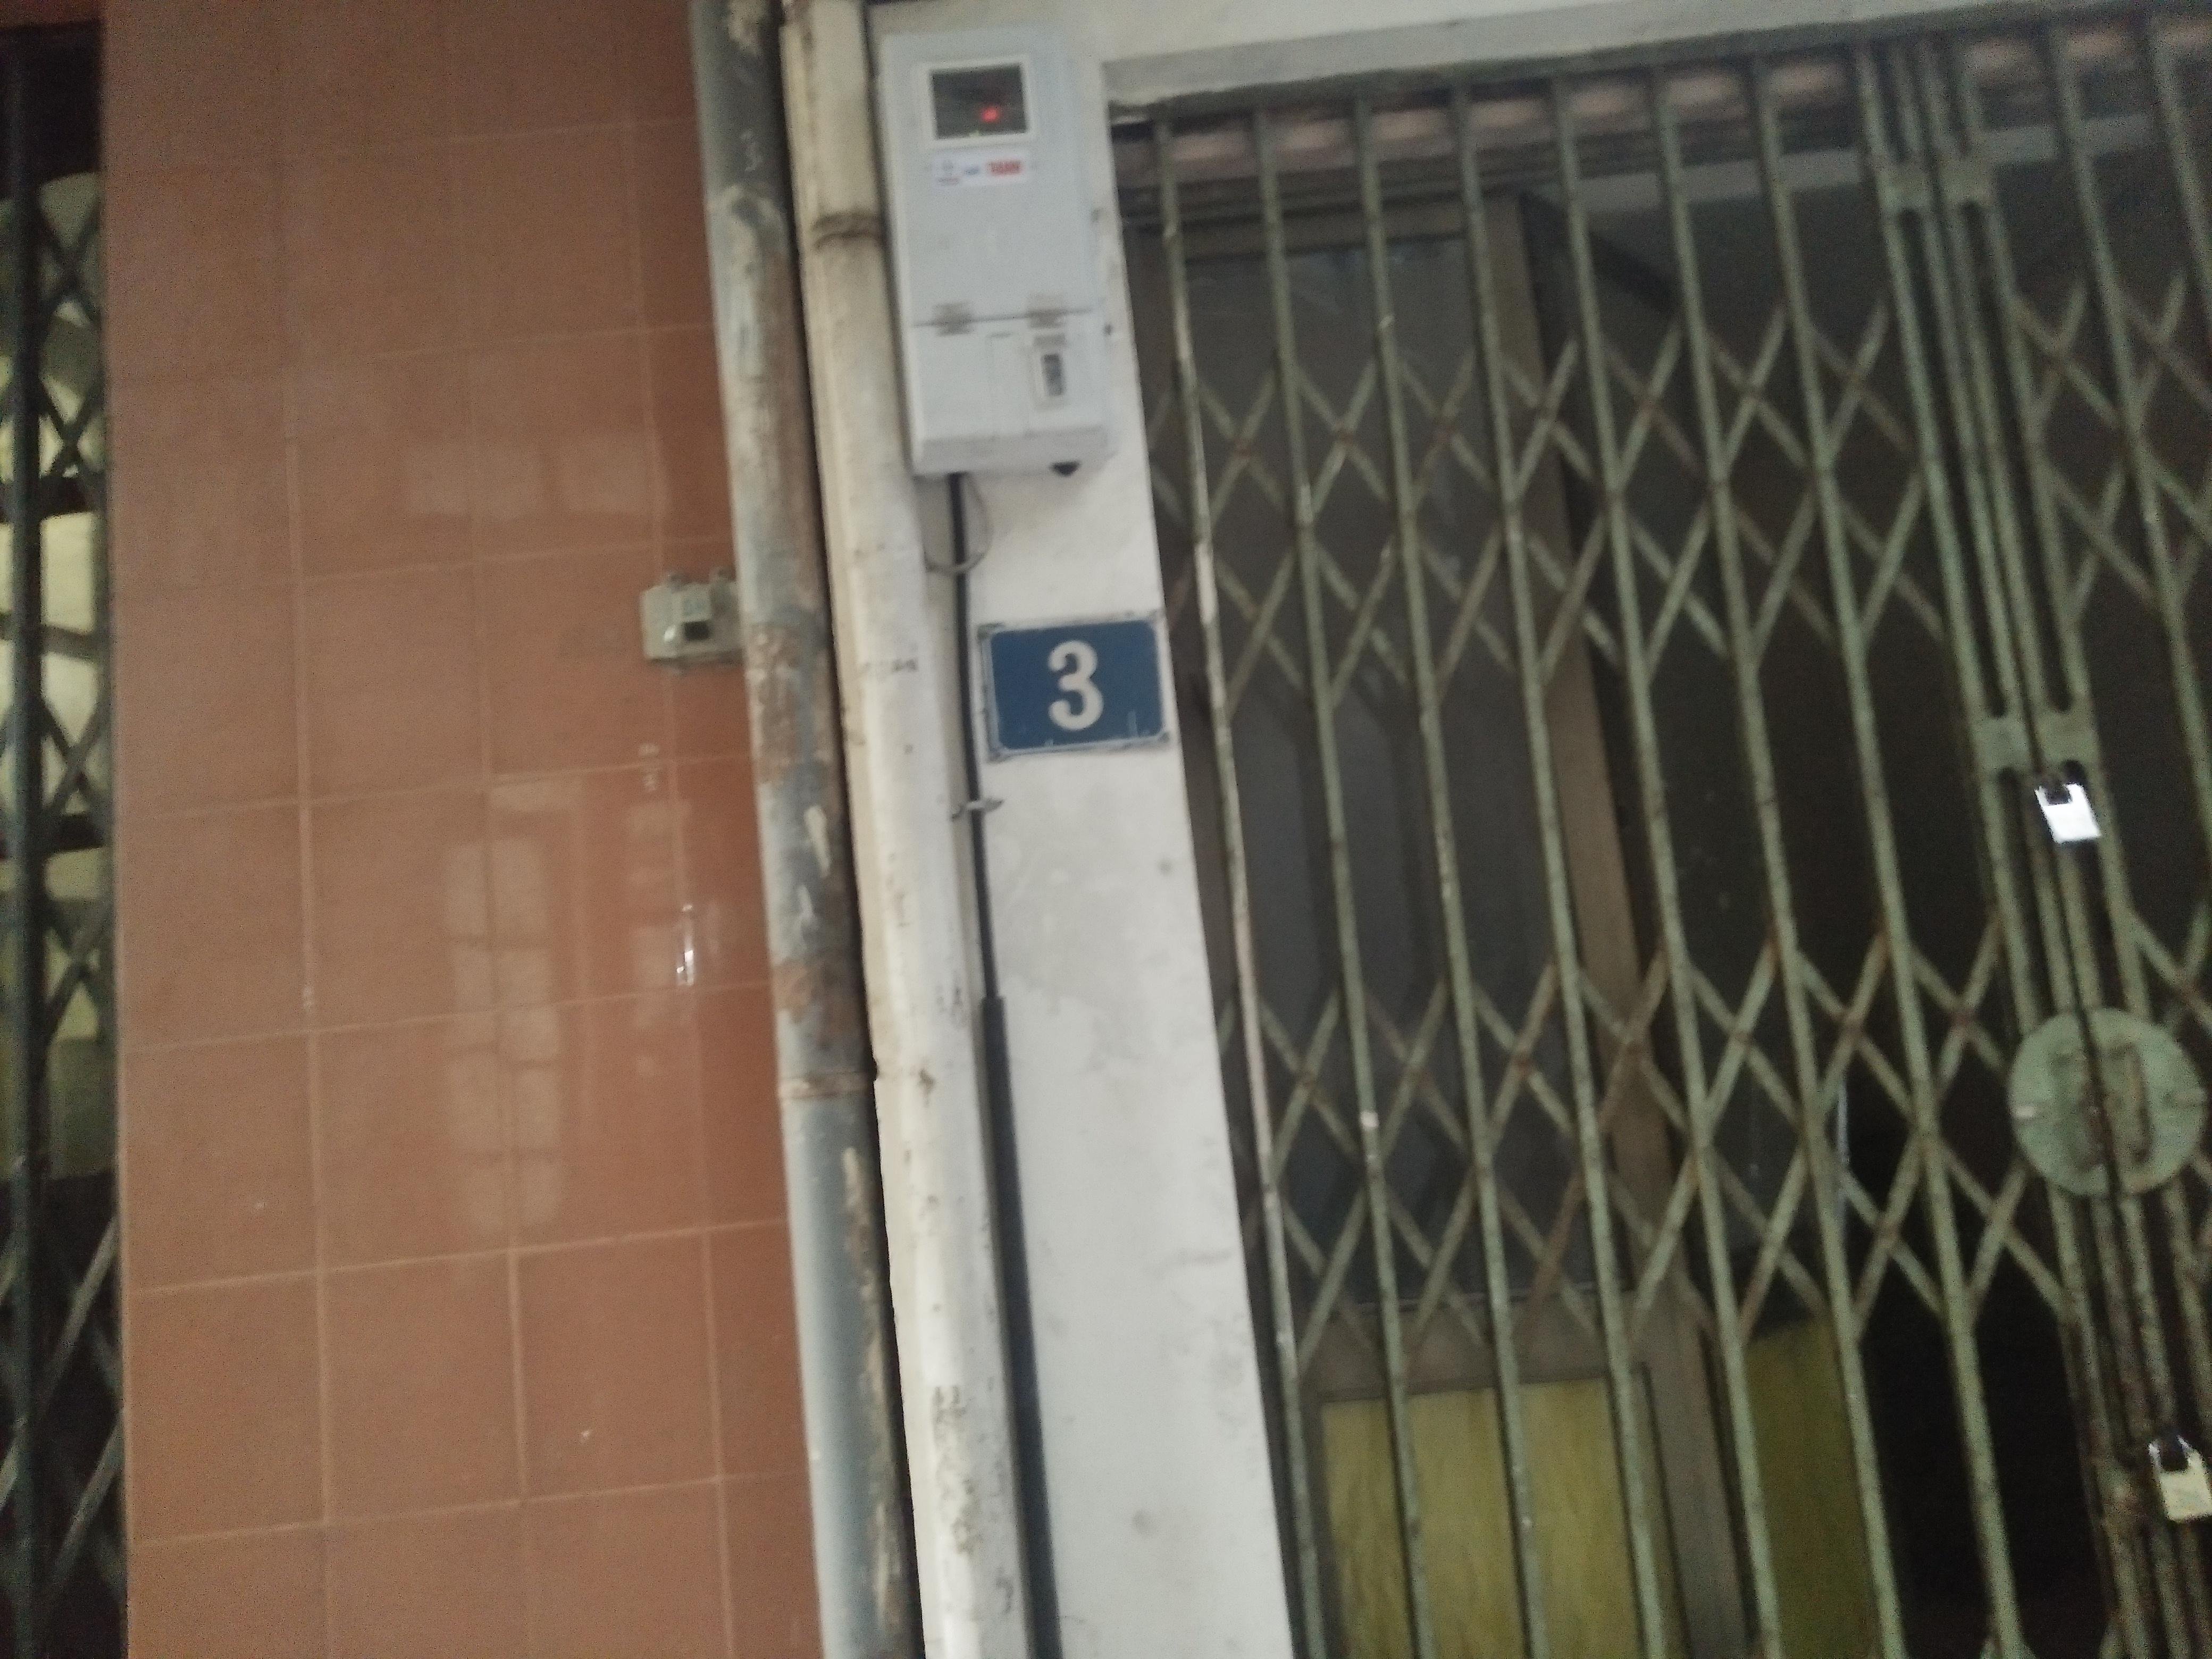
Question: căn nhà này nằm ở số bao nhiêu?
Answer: căn nhà này nằm ở số 3